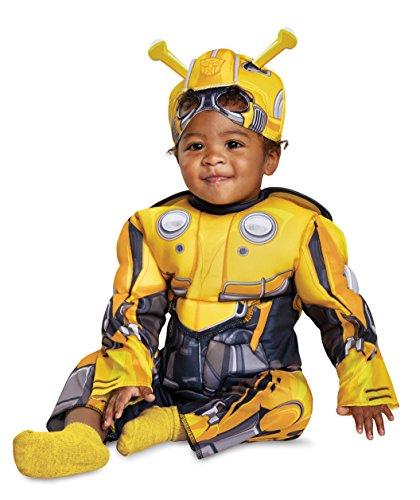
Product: Transformers Bumblebee Movie Muscle Bumblebee Costume for Infants
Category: Toys & Games | Dress Up & Pretend Play | Costumes
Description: Jumpsuit has padded muscle chest and arms.
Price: $15.99 - $44.99